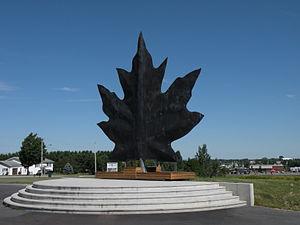
La feuille d'érable géante de Saint-Quentin, au Nouveau-Brunswick (Canada).
Saint-Quentin est une ville canadienne située dans le comté de Restigouche dans le Nord-Ouest du Nouveau-Brunswick.